Omukae desu

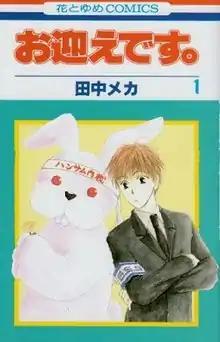
Cover of volume 1.

is a Japanese "shōjo manga" series written and illustrated by Meca Tanaka and published by Hakusensha, with serialization from 1999 to 2002 on "LaLa" and with five volumes compiling the chapters. A one-shot sequel volume was published in early 2016 on the same magazine. The original manga was adapted into a Japanese television drama series, which ran from April to June 2016 on Nippon Television.